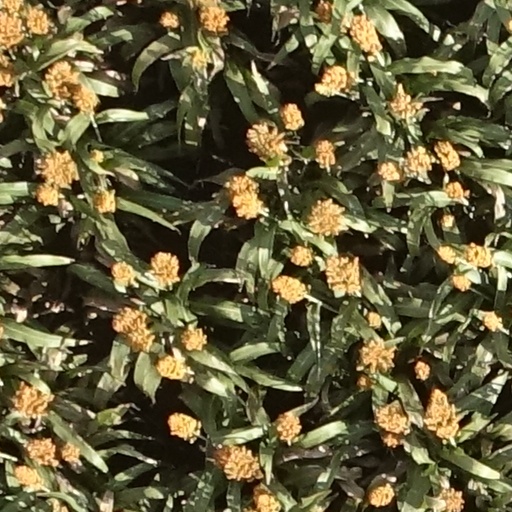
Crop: sorghum